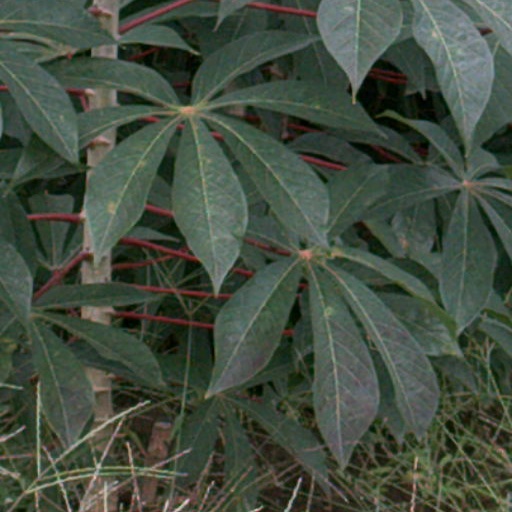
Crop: cassava